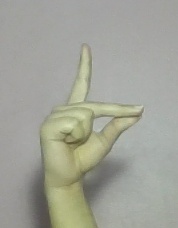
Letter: ta